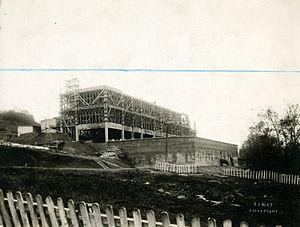
Chicoutimi est l'un des trois arrondissements urbains de la ville de Saguenay, au Québec. Produit des réorganisations municipales québécoises de 2002, il englobe le territoire des anciennes villes de Chicoutimi et de Laterrière et une partie de l'ancienne municipalité de Canton-Tremblay. Parallèlement, le nom fait aussi référence à un secteur de l'arrondissement dont le territoire est coextensif avec celui de l'ancienne ville.